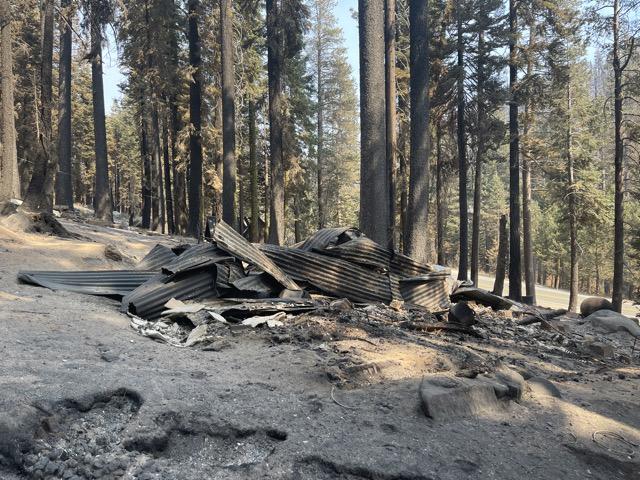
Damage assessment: destroyed